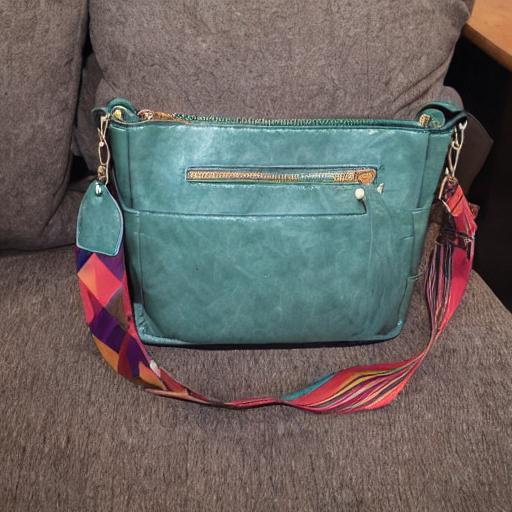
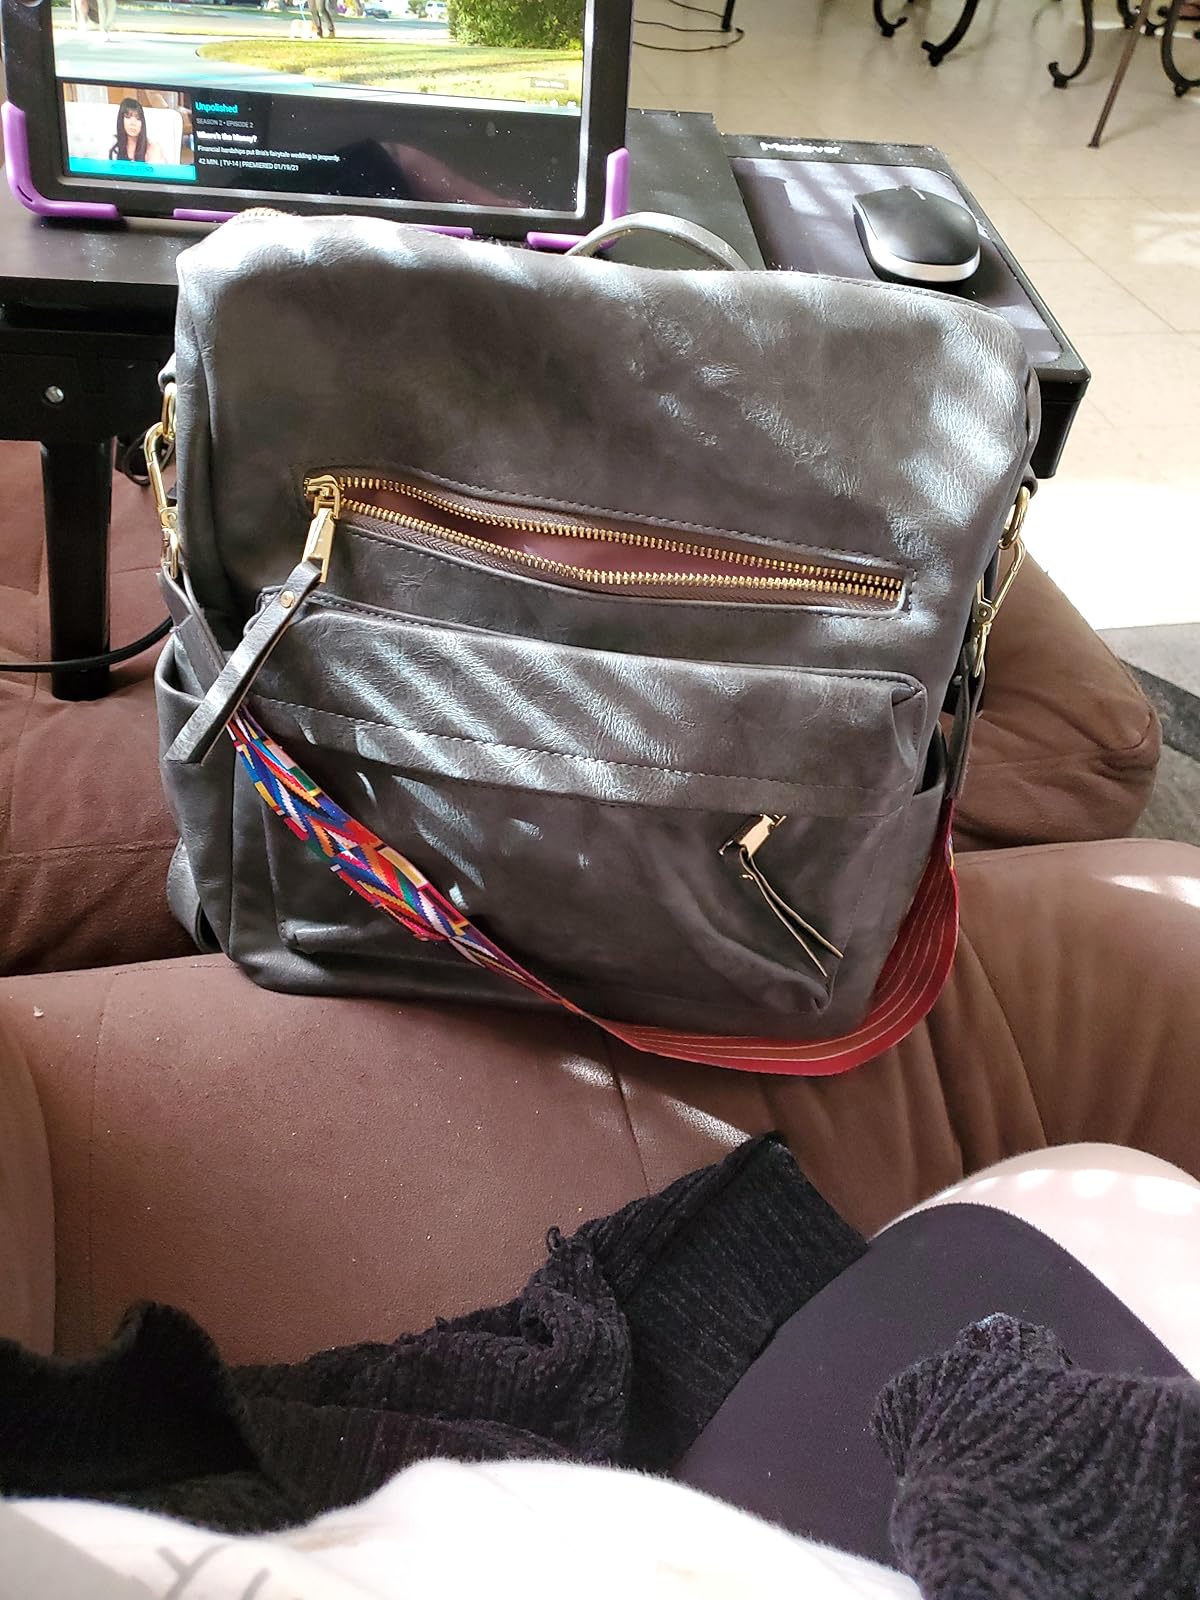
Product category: accessories_handbag
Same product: no